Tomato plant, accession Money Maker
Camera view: vertical (180 deg); turntable rotation: 330 degrees
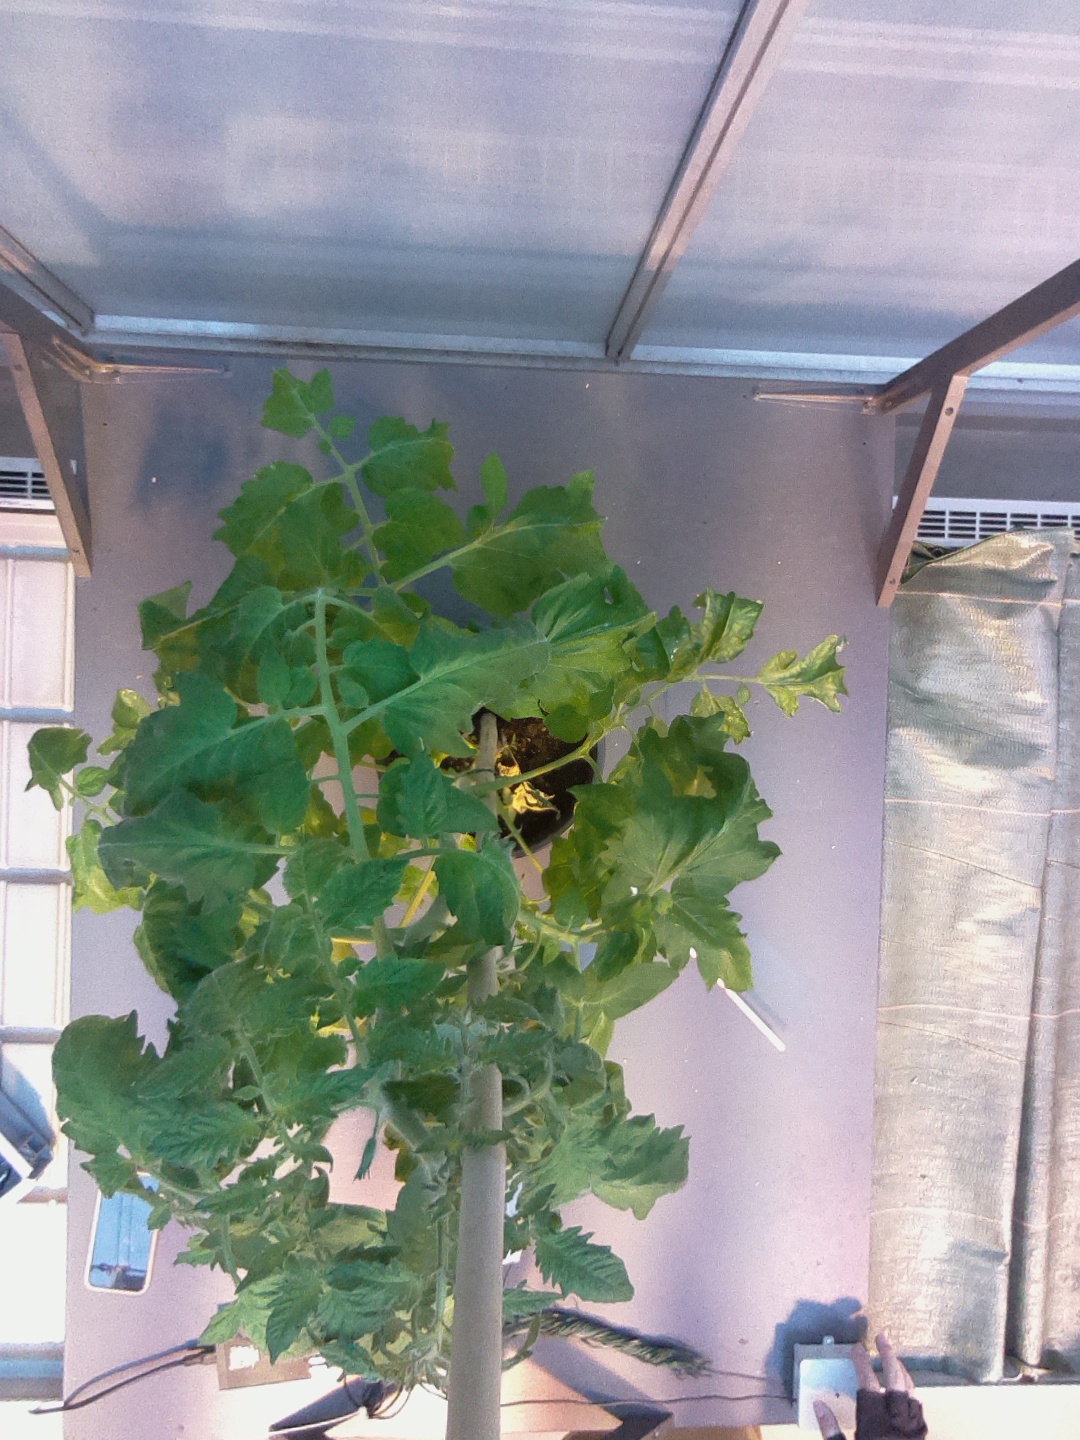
BBCH growth stage 69: End of flowering, 90%-100% of flowers open, more petals falling